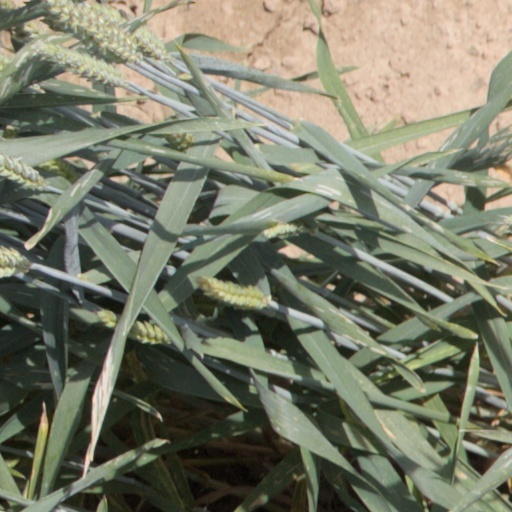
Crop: wheat